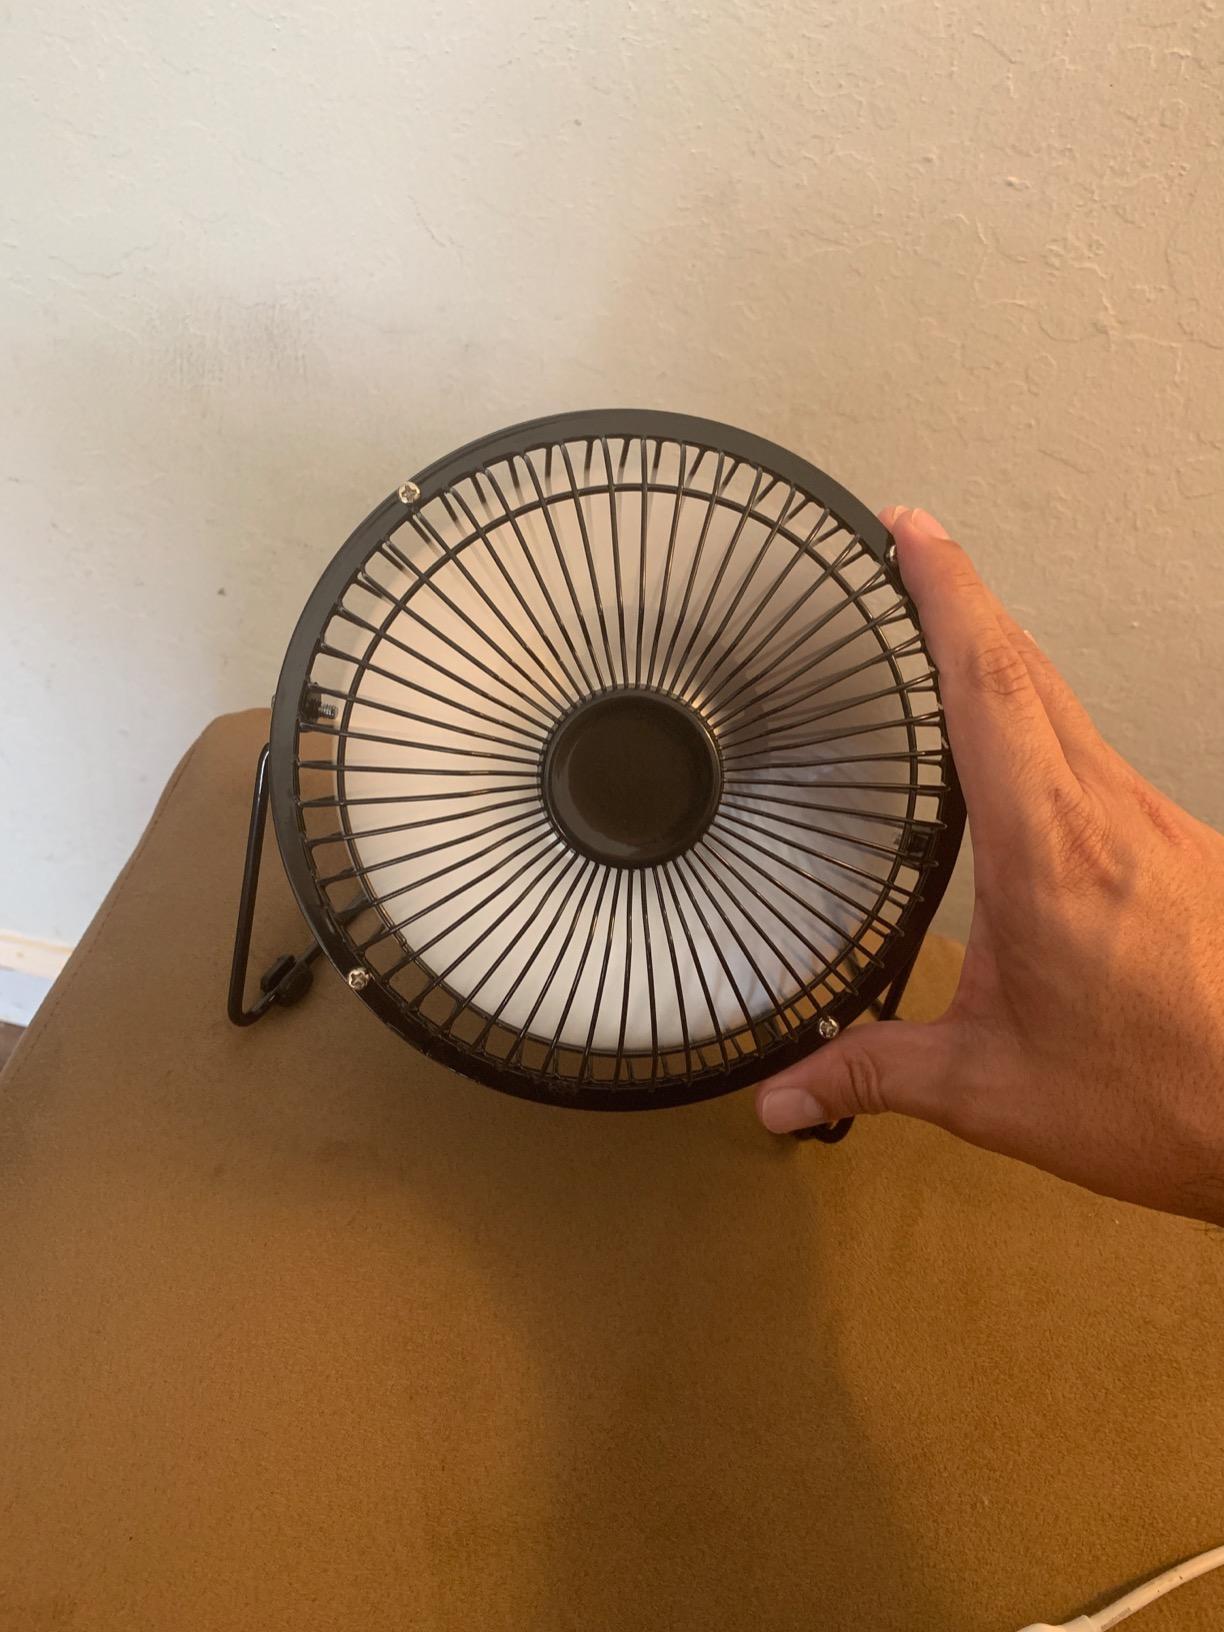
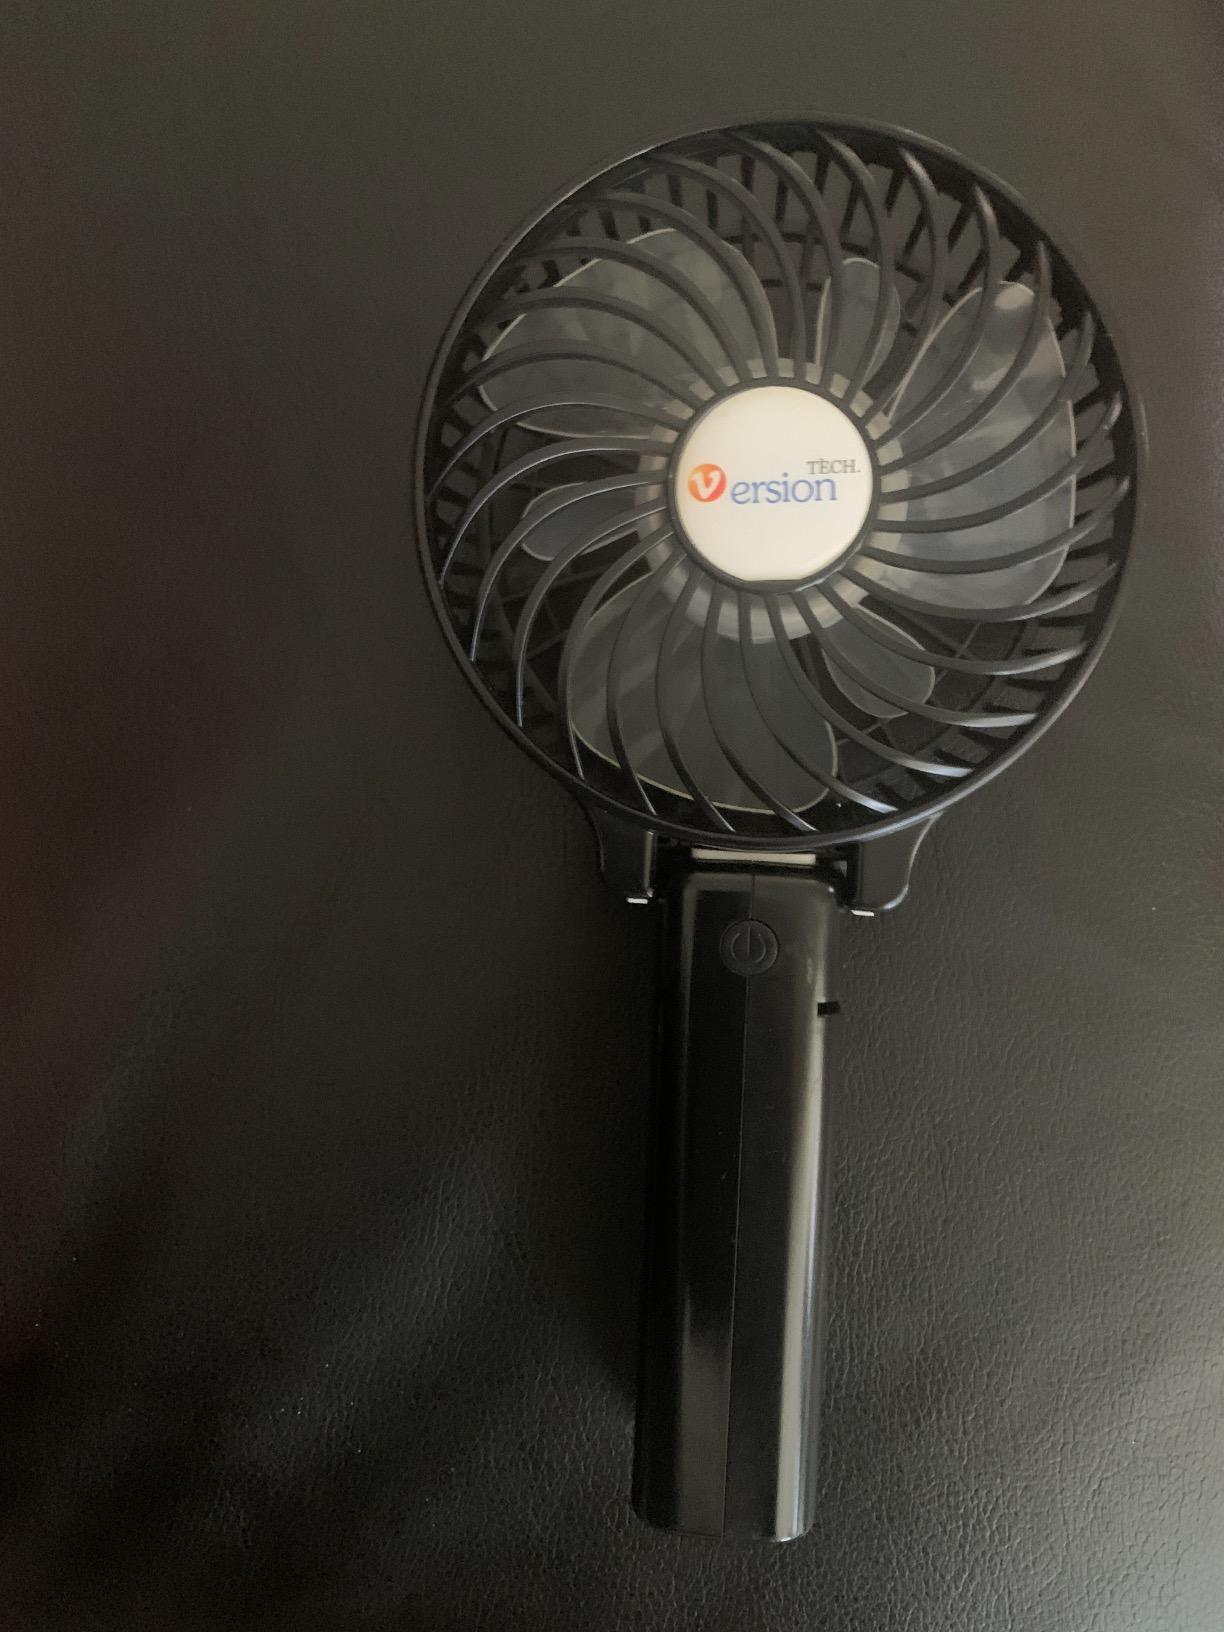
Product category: fan
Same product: no